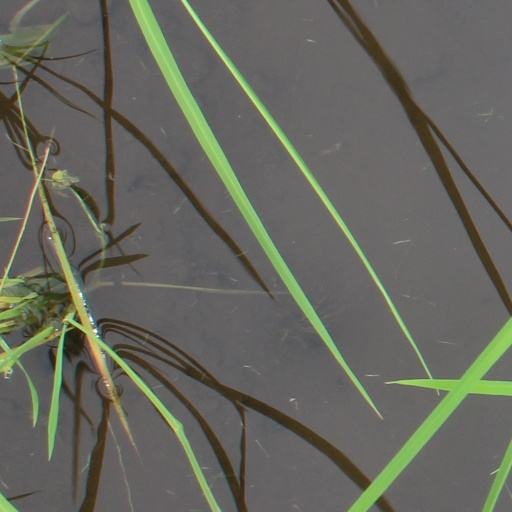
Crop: rice